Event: Nepal Earthquake
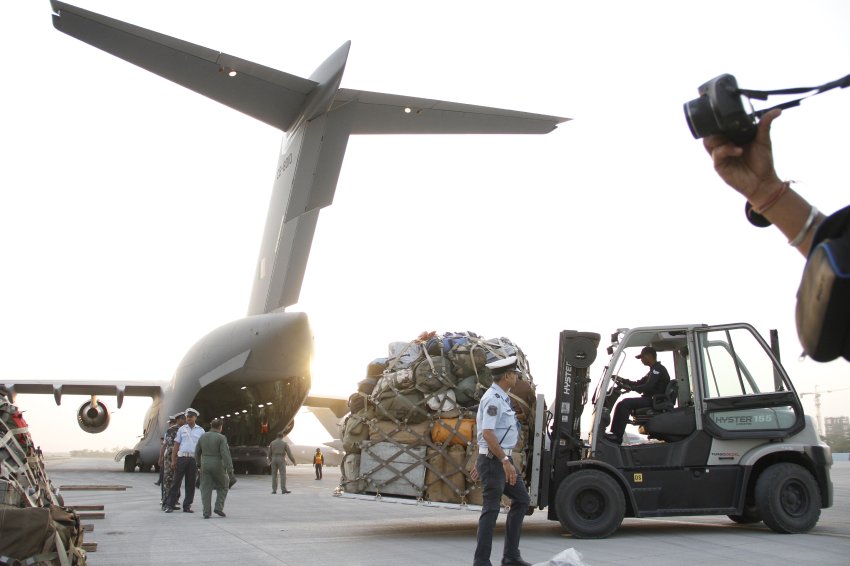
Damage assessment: no_damage